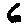
Label: 6